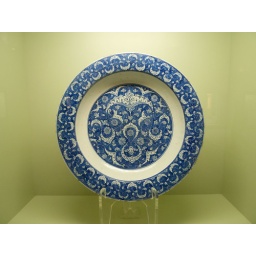
Lovely Turkish plate pattern set against a green background